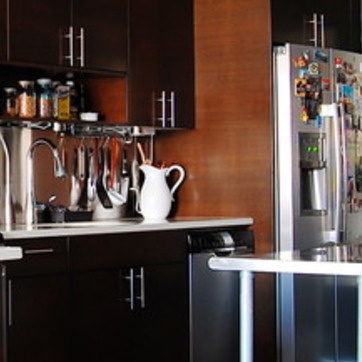
Material: ceramic